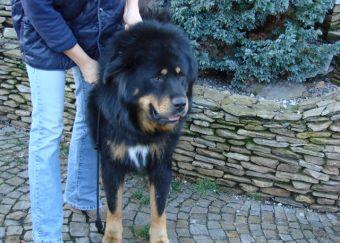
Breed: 205-n000030-Tibetan_mastiff